Józef Bachórz

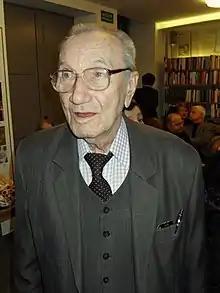
Bachórz in 2015

Józef Bachórz (20 September 1934 – 20 September 2024) was a Polish philologist, professor of Gdańsk University, and an expert in Polish poetry. He was the recipient of the 2003 Johannes Hevelius Award in the humanities category, Order of Polonia Restituta in 2004, as well as a number of other awards. Born on 20 September 1934, Bachórz died on 20 September 2024, his 90th birthday.